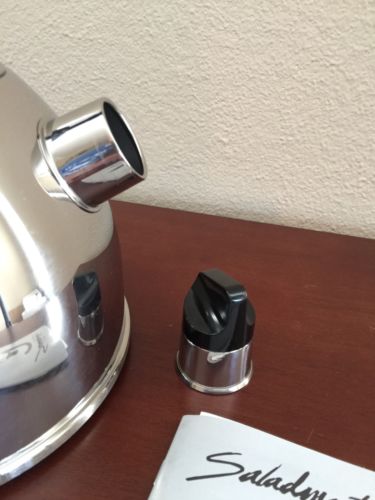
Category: kettle